Amber Valletta

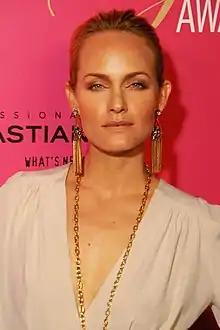
Valletta at Hollywood Style Awards, 2009

Amber Evangeline Valletta (born February 9, 1974) is an American model and actress. She began her career as a fashion model, landing her first of 17 American "Vogue" covers in February 1993. During the 1990s, Valletta reached the status of supermodel, working as the face of Giorgio Armani, Chanel, Escada, Louis Vuitton, Prada, Valentino, Gucci, and Versace, and signing multimillion-dollar cosmetics contracts with Calvin Klein and Elizabeth Arden. From 1995 to 1996, Valletta and her friend and fellow model Shalom Harlow hosted the MTV show "House of Style".